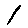
Label: 1